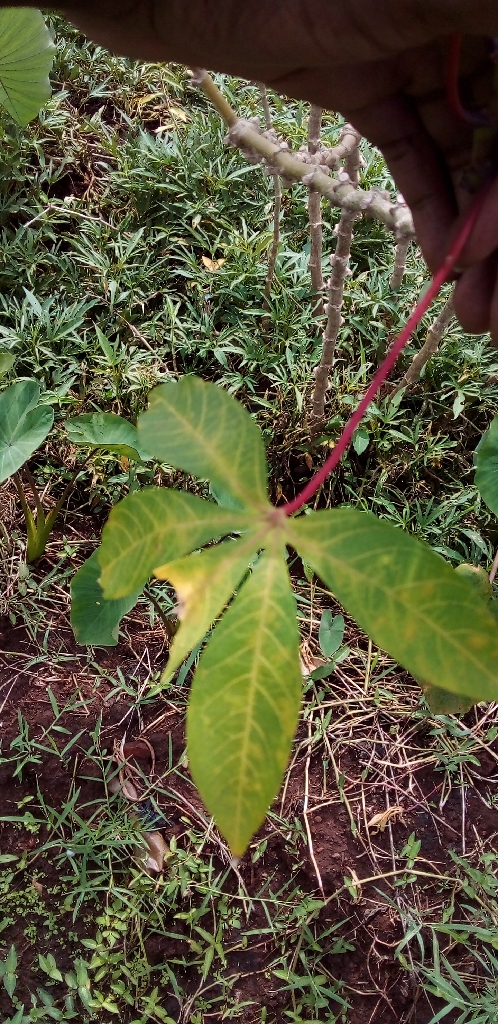
Label: cassava brown streak disease (cbsd)